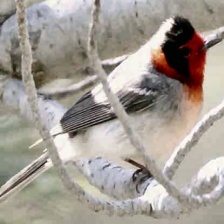
Species: RED FACED WARBLER
Scientific name: CARDELLINA RUBRIFRONS